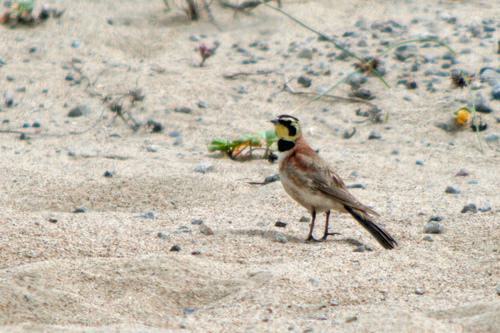
A photo of a horned lark